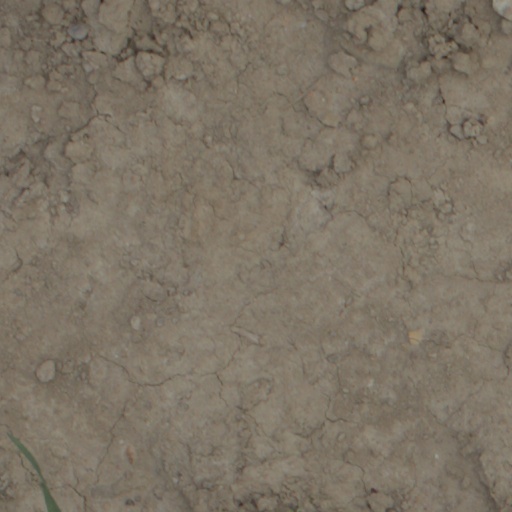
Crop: wheat